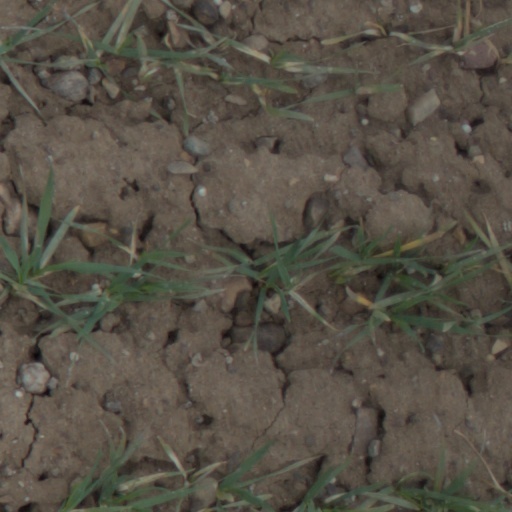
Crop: wheat